Last Assassins

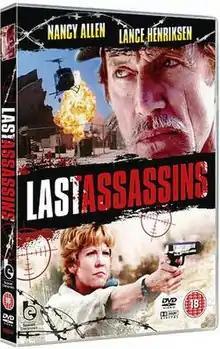
DVD release

Last Assassins is the pay-cable, syndication and DVD release title of the 1997 action film Dusting Cliff 7 starring Nancy Allen and Lance Henriksen. The film, which was shot on location in Los Angeles, Vazquez Rocks and Angels Gate Park, was released on DVD in 1998 and repackaged for release in 2010.